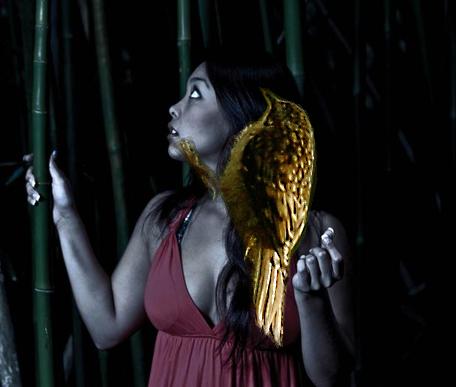
Bird species: Brown_Creeper
Bird type: landbird
Background: land